Spy High

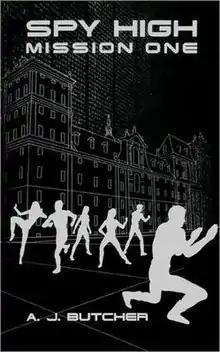
Cover for "The Frankenstein Factory"

Spy High is an English book series by English writer A. J. Butcher about a high school for secret agents in training. It is divided into two series of six books each. Series One, first published in 2003 and 2004, is about Bond Team as a whole. Series Two, first published in 2004 and 2005, follows each member of Bond Team on a mission, taking place two years after graduation.